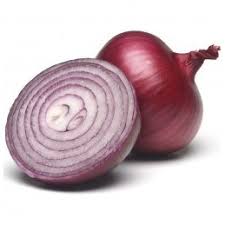
Waaw nataal bi ñiŋ ci gis soble soble bu xonq benn bi dañ ko dagg ak ñoom seen.

Lii benn doomu soble la ak beneen doom boo xam ni dañ koo xaaj ci digg bi waaye biñ xaaj ci digg bi nag dañ koo xolli bam set waaye doomu soble bi kenn xolliwu ko ñu boole ñoom ñaar ñépp daldi leen di teg.